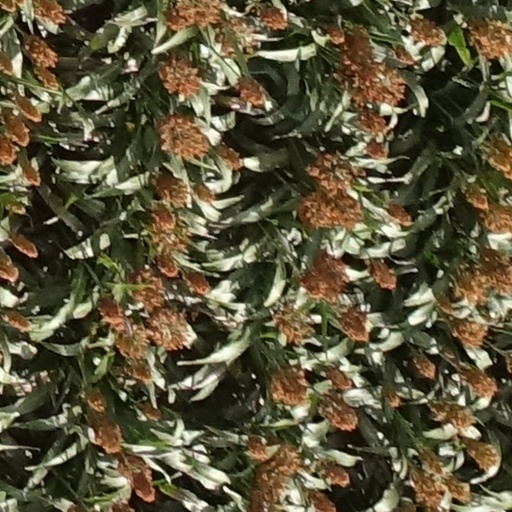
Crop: sorghum